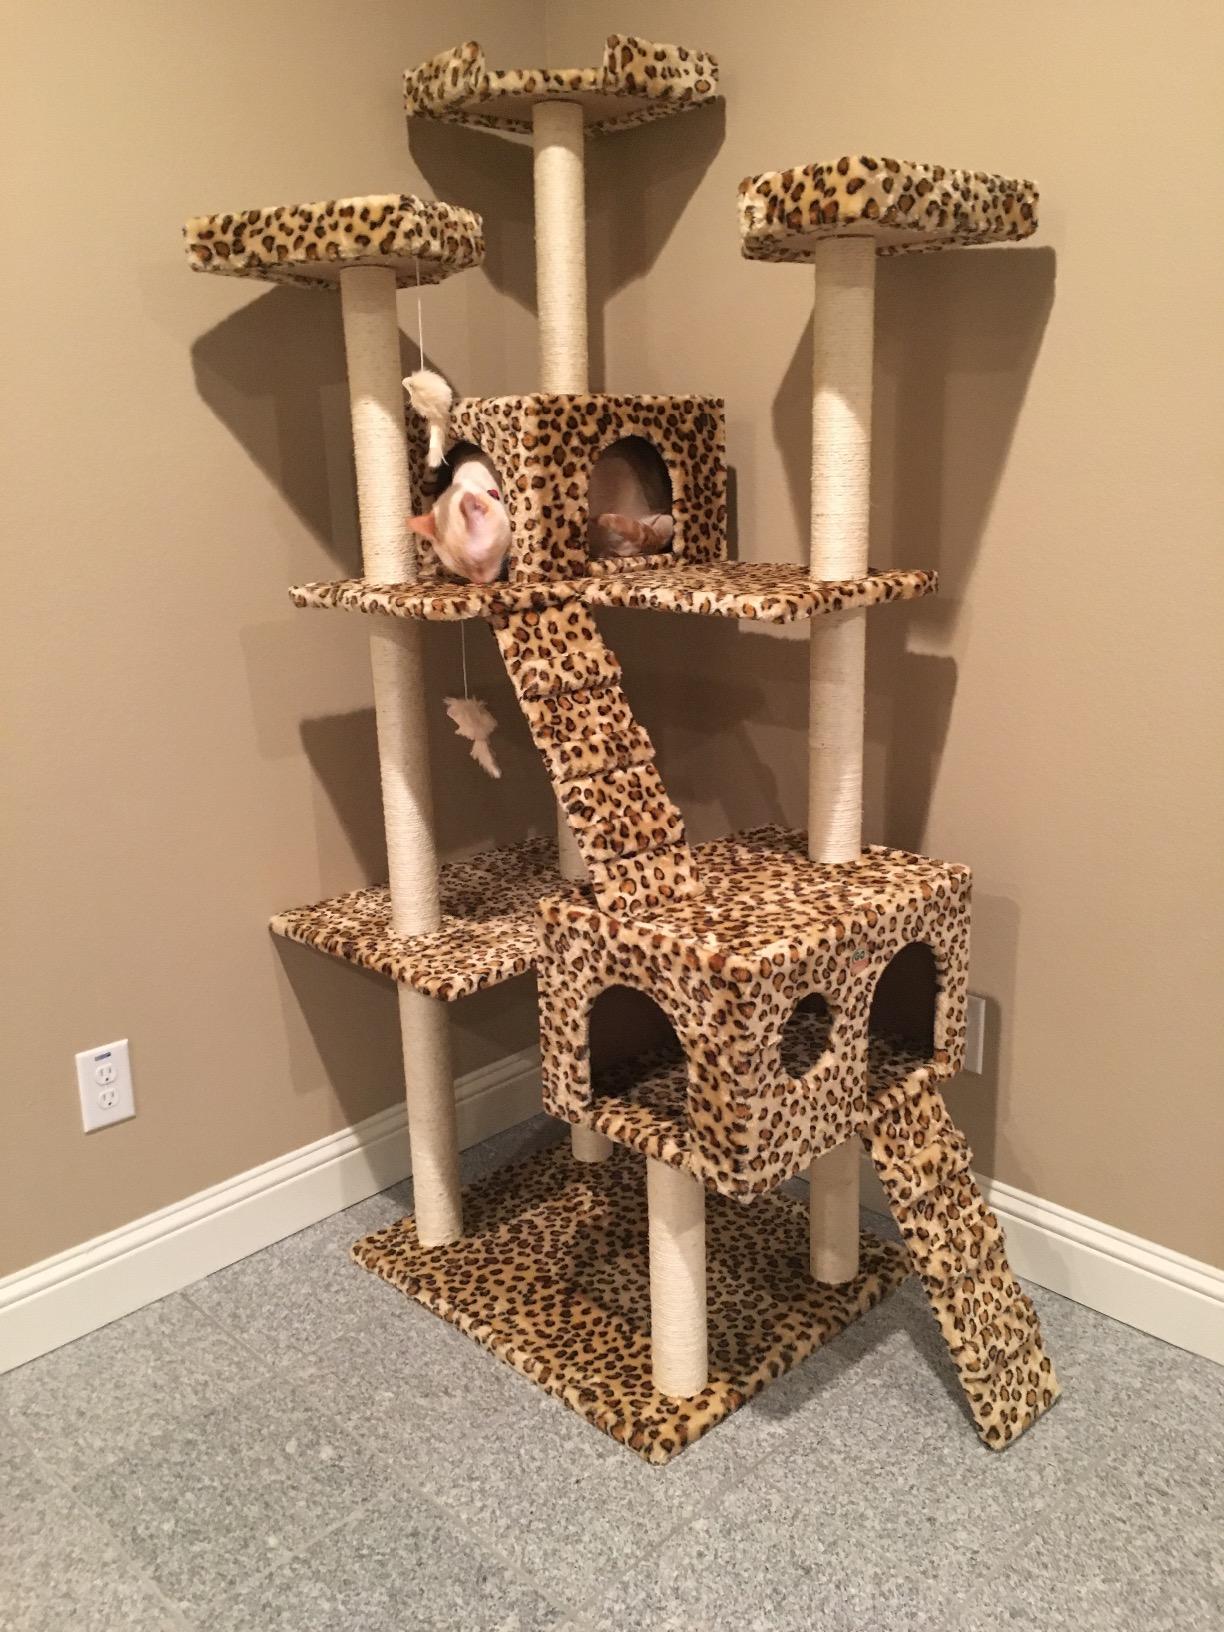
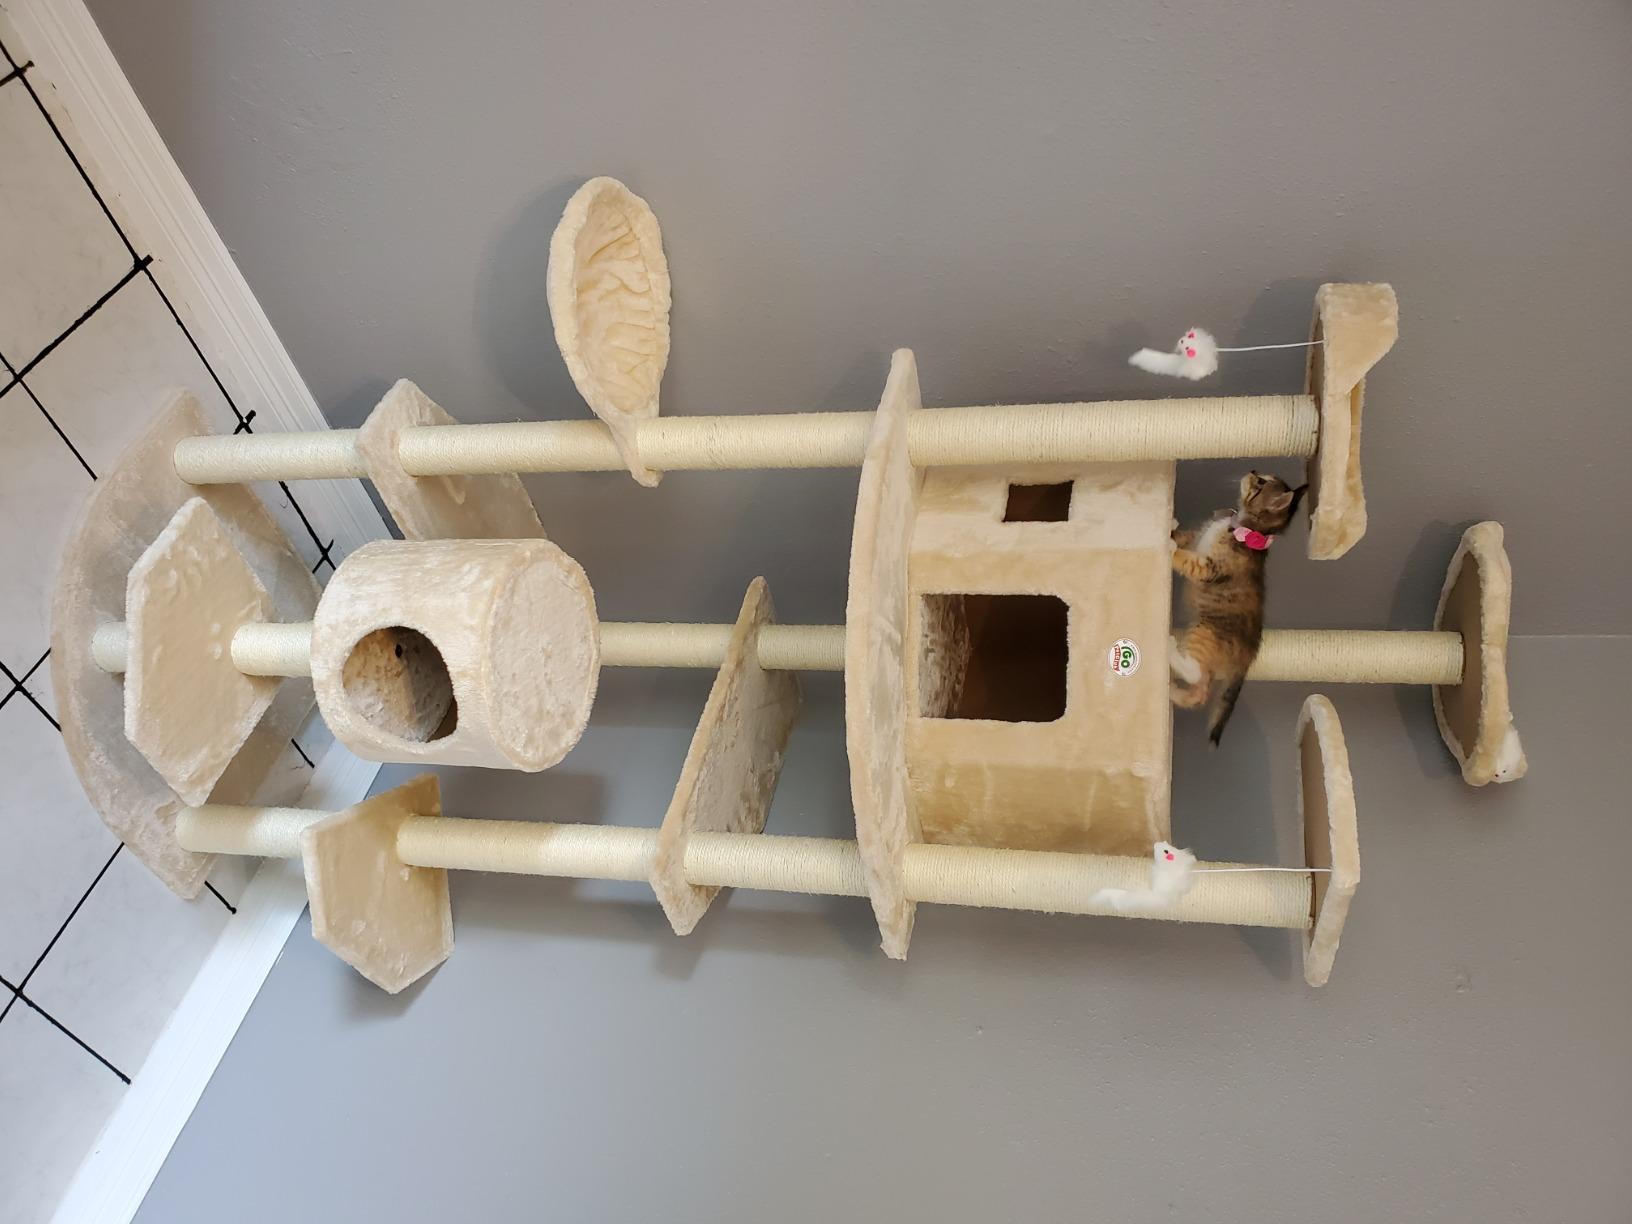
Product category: items_cat tree
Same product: no